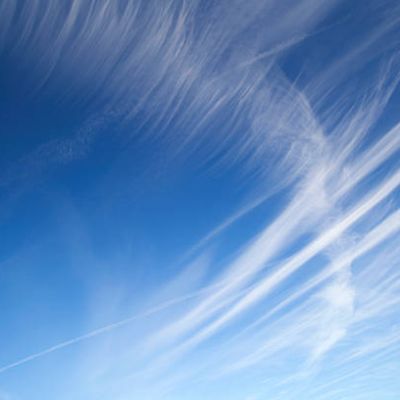
Cloud type: Contrail (Ct)